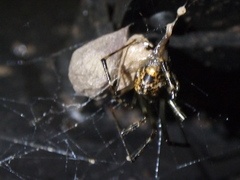
Species: Parasteatoda_tepidariorum